Ray Nance

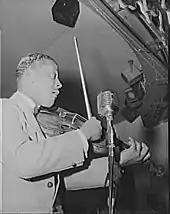
Nance in Duke Ellington's orchestra, 1943

Nance was often featured on violin, and was the only violin soloist ever featured in Ellington's orchestra (especially noteworthy is his violin contribution to the original 1942 version of "The 'C' Jam Blues"). He is also one of the better known male vocalists associated with Ellington's orchestra. On later recordings of "It Don't Mean a Thing (If It Ain't Got That Swing)", Nance took the previously instrumental horn riff into the lead vocal, which constitute the line "Doo wha, doo wha, doo wha, doo wha, yeah!" He was often featured as vocalist on "Jump for Joy," "Just A-Sittin' and A-Rockin'" and "Just Squeeze Me (But Please Don't Tease Me)". His multiple talents (trumpet, violin, vocals and also dancing) earned him the nickname "Floorshow".